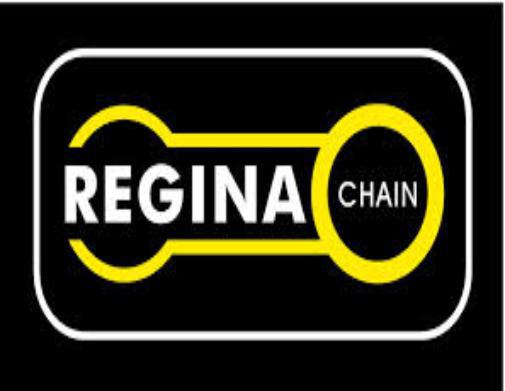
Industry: Clothes